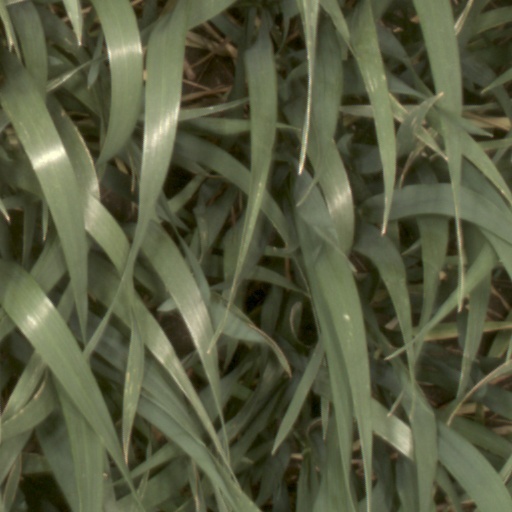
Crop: wheat